United States military music customs

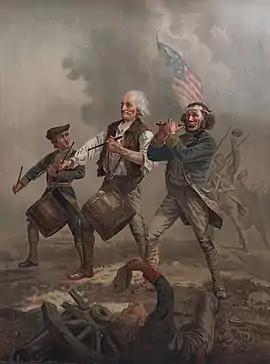
Early U.S. military music was centered around the fife, with brass instruments only slowly adopted.

United States military music customs are the traditional, regulatory, and statutory provisions that guide performances by United States military bands during drill and ceremony and state occasions.